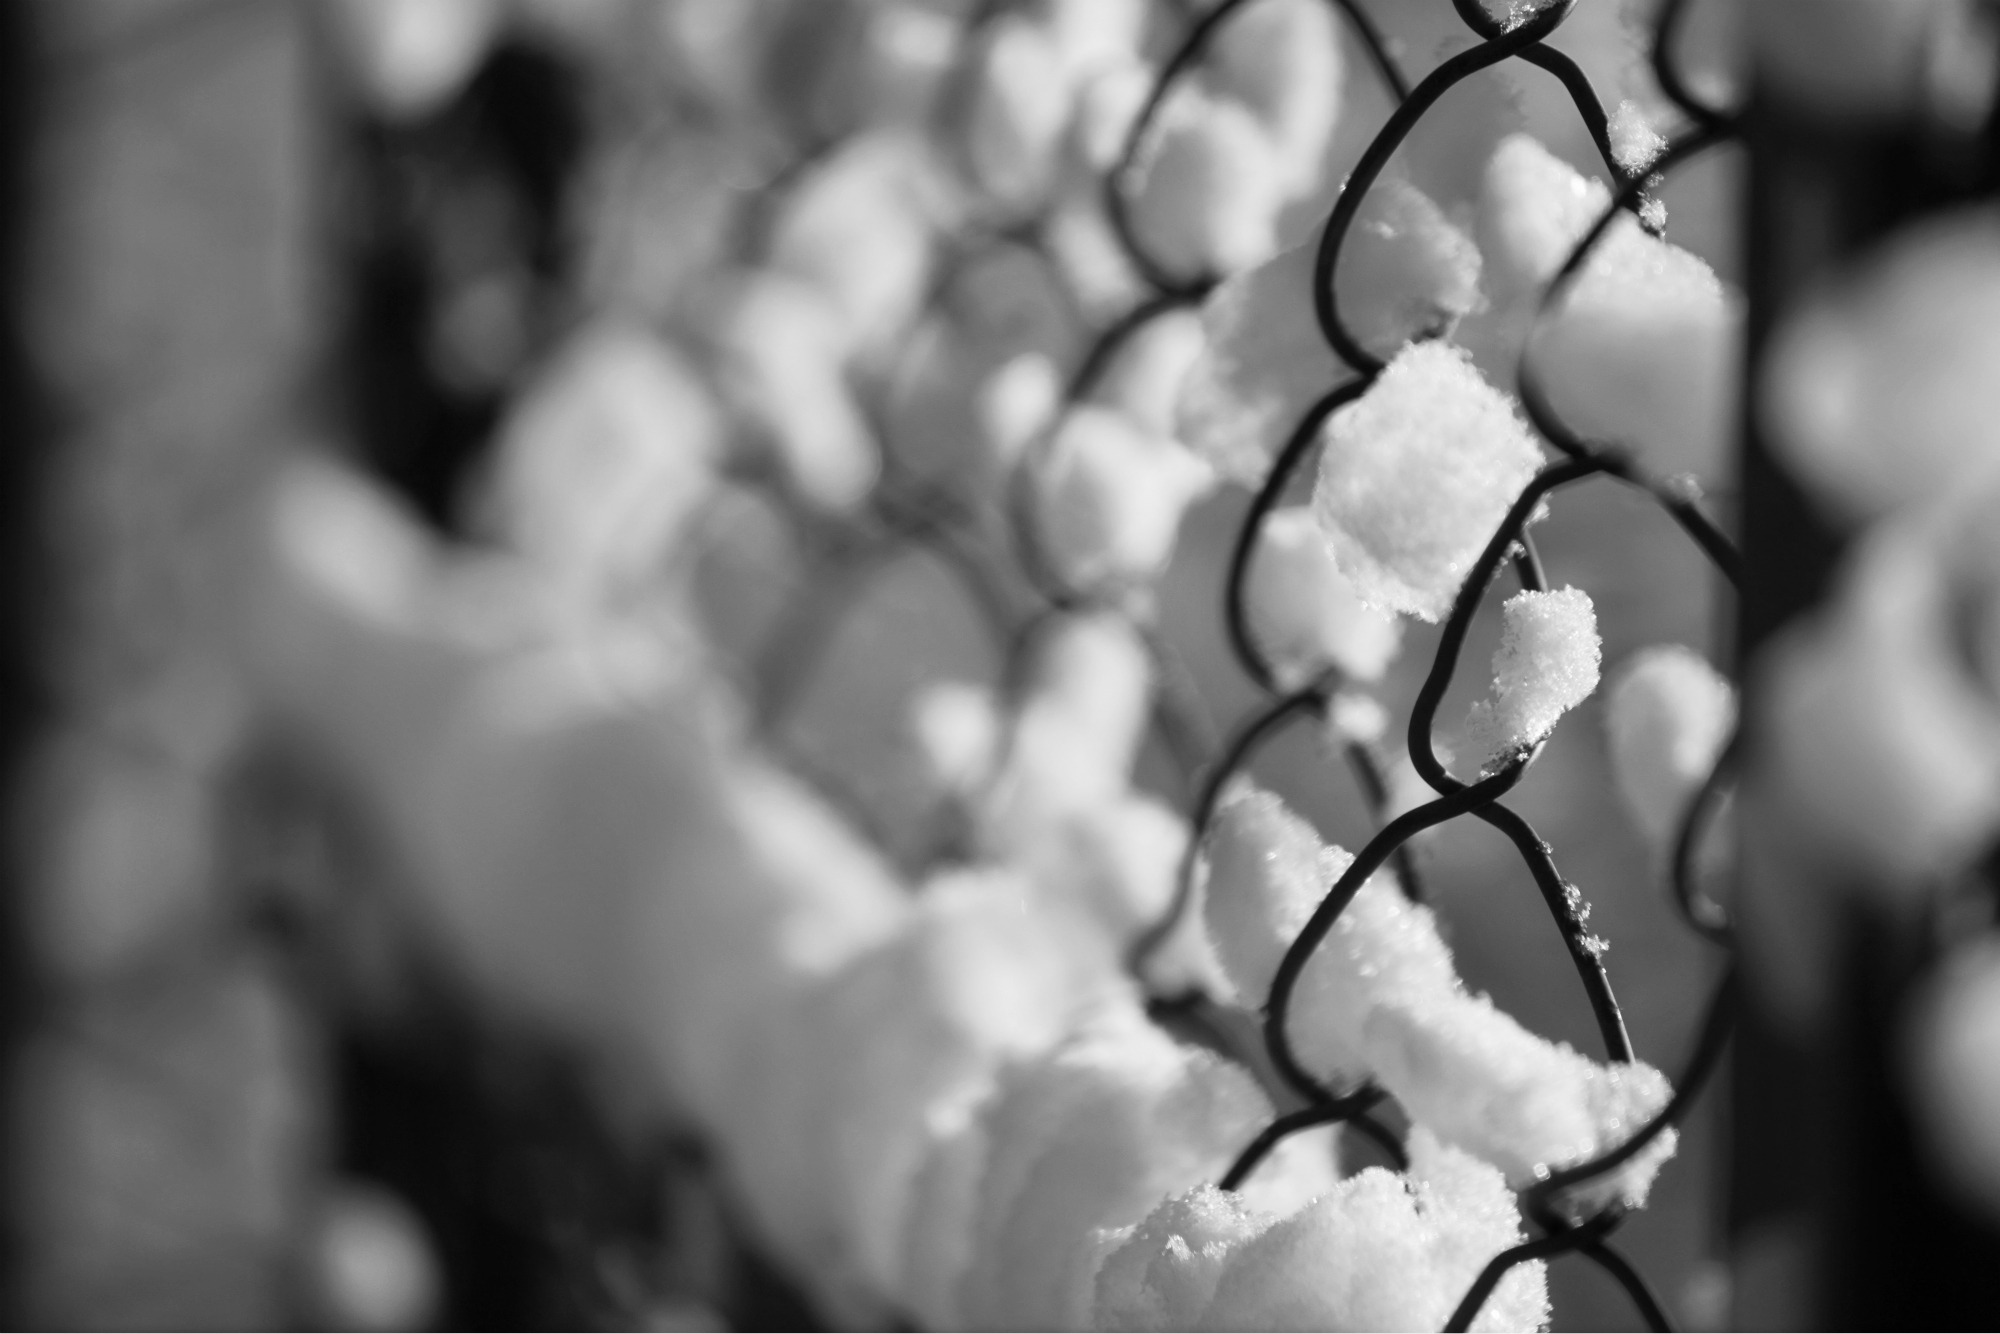
tree, branch, snow, cold, winter, light, black and white, plant, white, photography, sunlight, leaf, flower, ice, spring, black, monochrome, season, close up, macro photography, monochrome photography